The Honeymooners

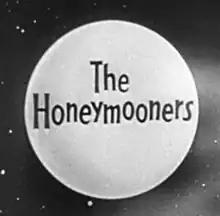
Title card

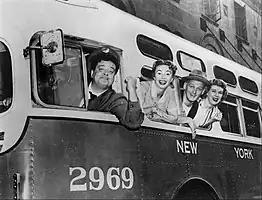
The show's cast in 1955 as it premiered on CBS: Jackie Gleason, Audrey Meadows, Art Carney and Joyce Randolph

The Honeymooners is an American television sitcom that originally aired from 1955 to 1956, created by and starring Jackie Gleason, and based on a recurring comedy sketch of the same name that had been part of Gleason's variety show. It follows the lives of New York City bus driver Ralph Kramden (Gleason), his wife Alice (Audrey Meadows), Ralph's best friend Ed Norton (Art Carney) and Ed's wife Trixie (Joyce Randolph) as they get involved with various schemes in their day-to-day living.